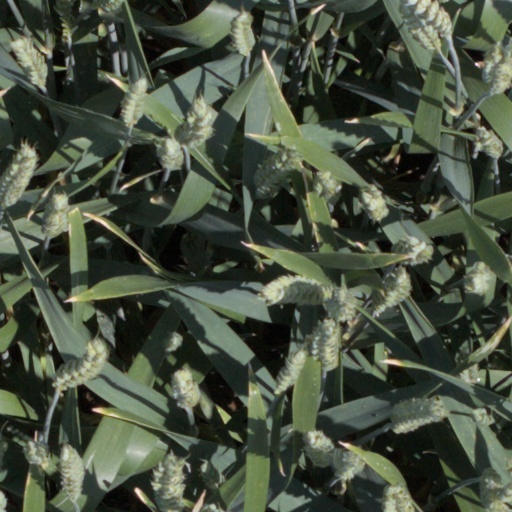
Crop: wheat